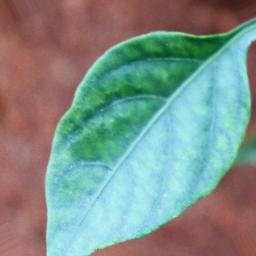
Label: healthy